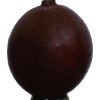
Label: gooseberry